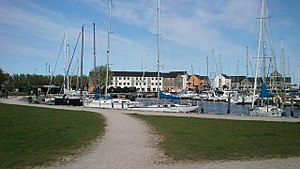
Marselisborgkvarteret / Gallery
Marselisborg Lystbådehavn
Marselisborgkvarteret er et villakvarter i Aarhus. Det ligger 2 kilometer syd for byens centrum og afgrænses fra Frederiksbjerg af den tæt trafikerede Marselis Boulevard. Det er et relativt lille kvarter og på grund af sin ringe størrelse, bliver det ikke altid regnet for et selvstændigt kvarter, men som en del af det større Frederiksbjerg-kvarter. Området blev en del af Aarhus by i 1896, da kommunen dengang opkøbte Marselisborg godset med dertilhørende jorde, bl.a. Marselisborgskovene.